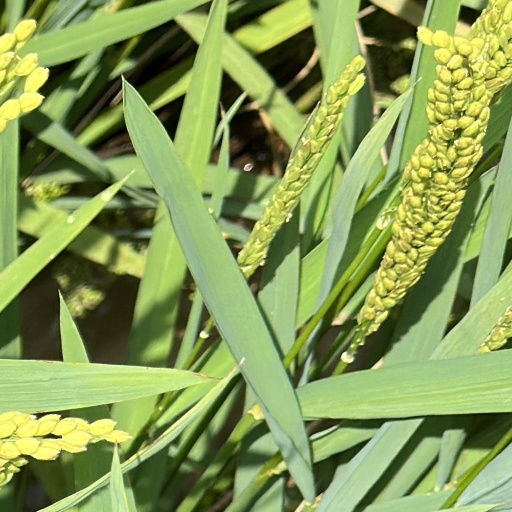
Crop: rice